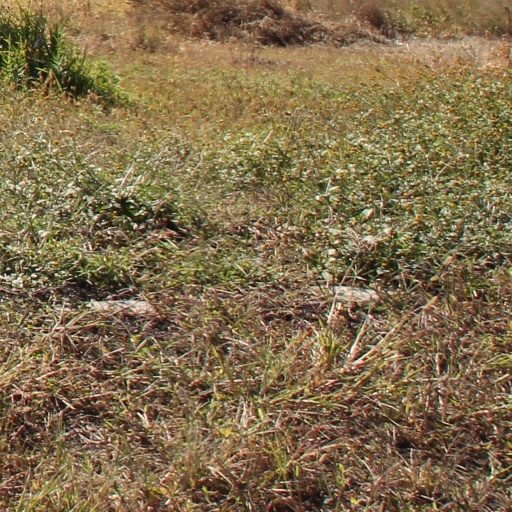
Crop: grape